KC Groves

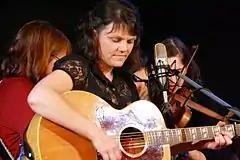
KC Groves with "Uncle Earl" at "Kult", Niederstetten, 2010

Katherine "KC" Groves (born March 14, 1971) is an American mandolin player and singer specializing in old-time music and bluegrass. She grew up in Dearborn, Michigan and lives now in Lyons, Colorado. Coming from a musical family, her father is a singer and a country yodeler, she had piano lessons at the age of six, though she hated them.